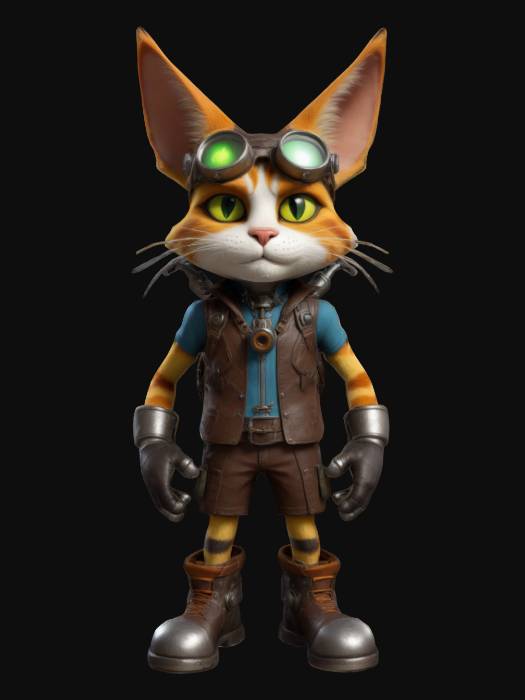
미적 점수 (1~10점): 8